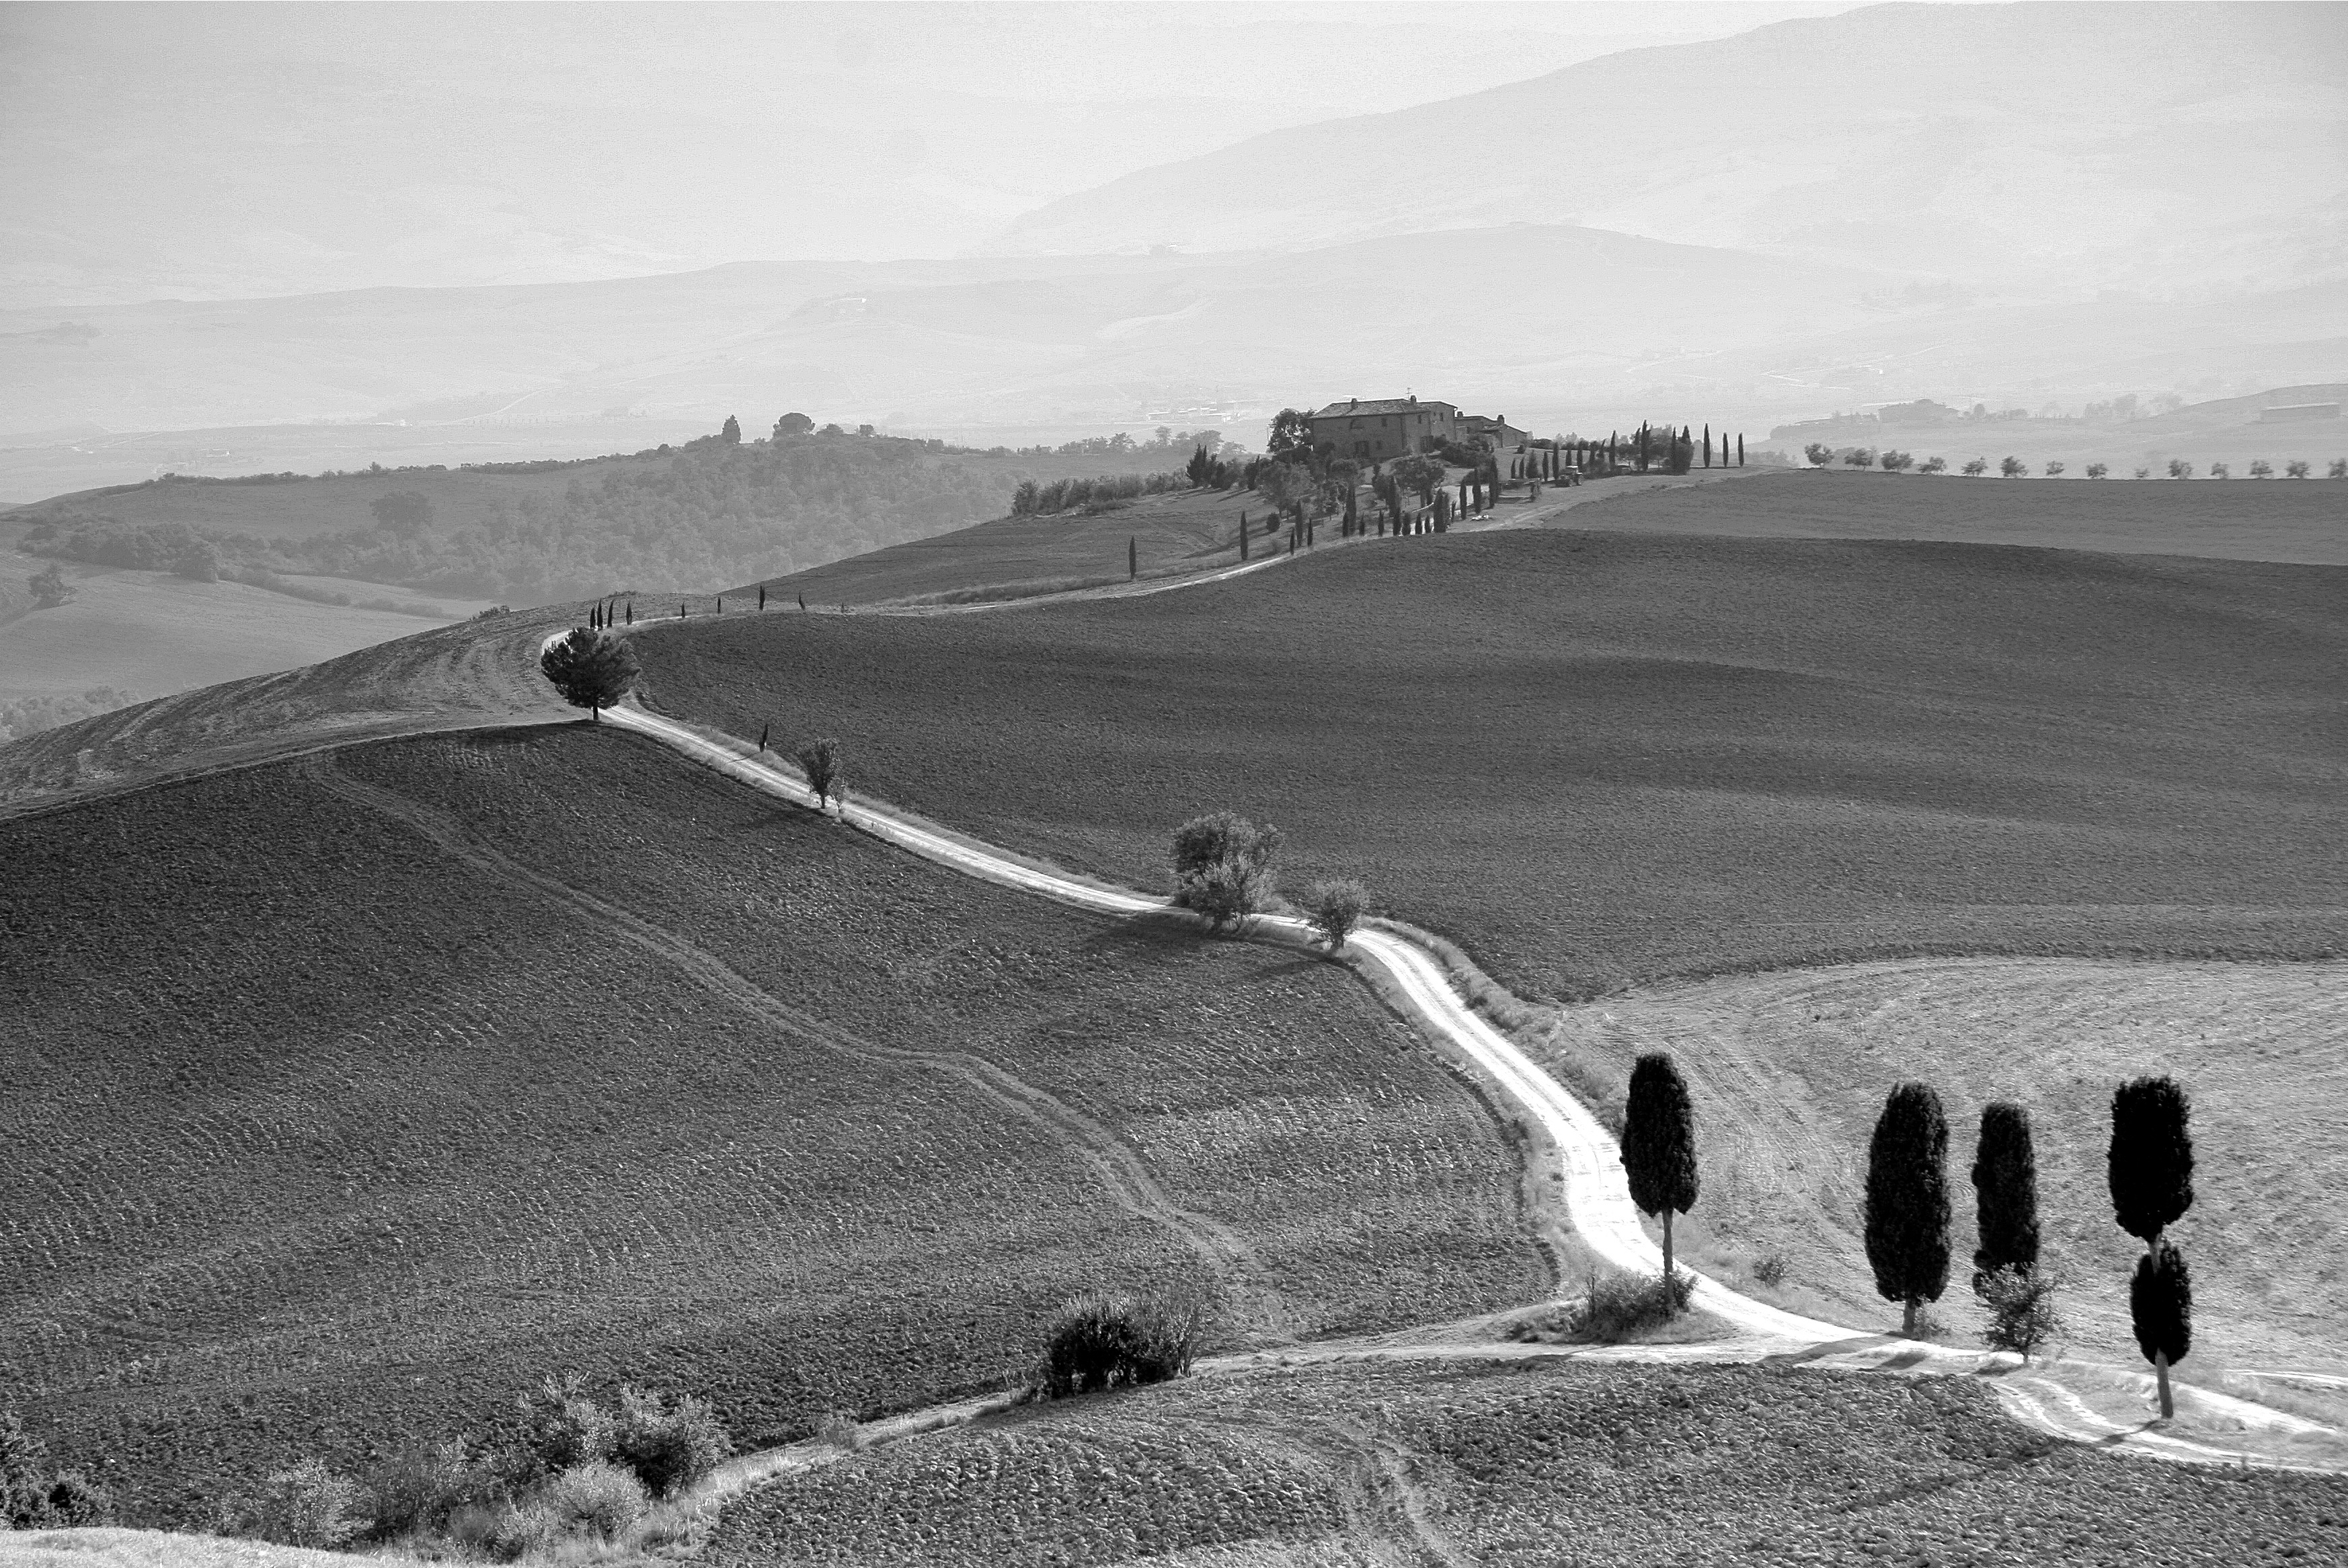
landscape, sand, horizon, black and white, road, white, photography, hill, wind, asphalt, monochrome, photograph, toscana, rural area, tuscany countryside, monochrome photography